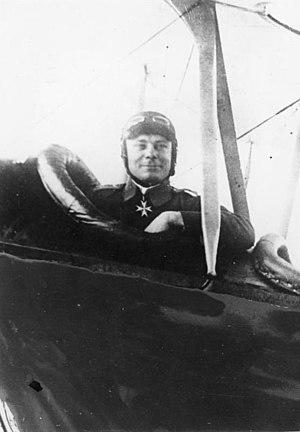
Ernst Udet, né le 26 avril 1896 à Francfort et mort le 17 novembre 1941 à Berlin, est un pilote de chasse et un général allemand qui a joué son propre rôle dans plusieurs films.